Gem County Courthouse

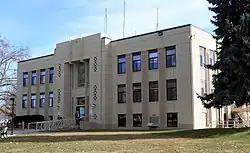

The Gem County Courthouse, located at the intersection of Main St. and McKinley Ave. in Emmett, serves Gem County, Idaho. The courthouse was built in 1938 to give the small county a government building, as it had been without one since the previous courthouse burned in 1920. Architect Frank Hummel of Tourtellotte and Hummel designed the Art Deco building. The two-and-one-half-story concrete building features a projecting three-story entrance with fluted columns and cross vents on either side of the doorway. Each side of the front facade features four sets of windows separated by fluted pilasters.